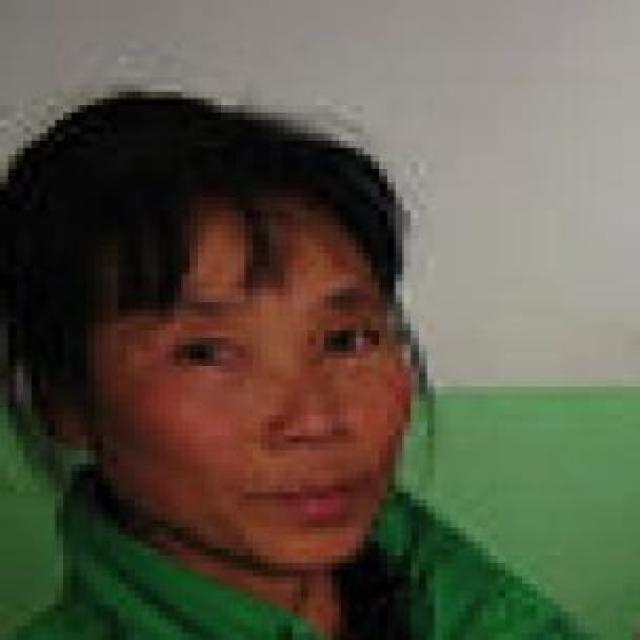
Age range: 21-44